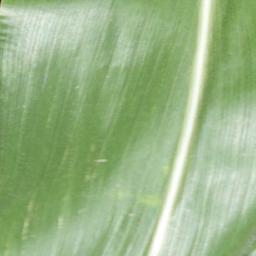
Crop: corn
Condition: (maize)_healthy